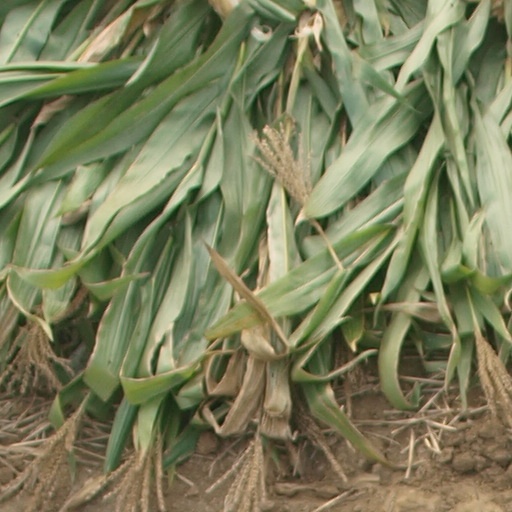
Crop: maize; corn